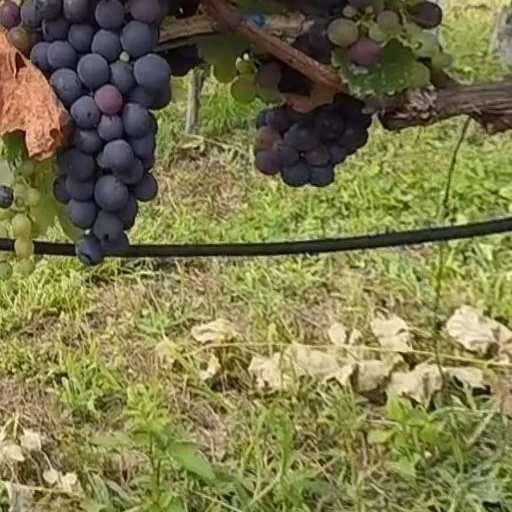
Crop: grape